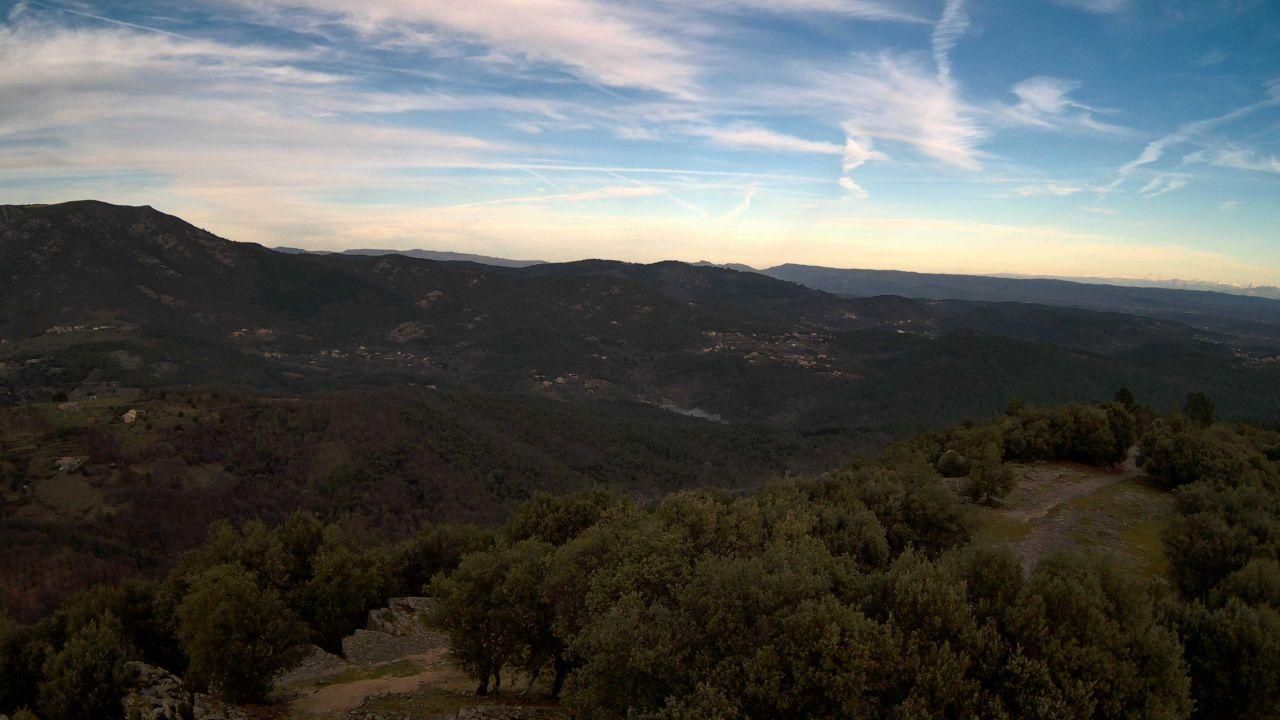
Fire: no
Smoke: yes